Eric Tessmer

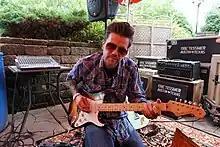
Eric Tessmer July 2019

Eric Tessmer (born August 19, 1981) is an American blues guitarist. "The Austin Chronicle" named Tessmer the best guitarist in the city for 2017–2018, based on their annual poll.